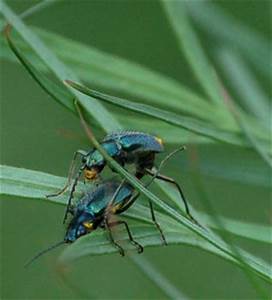
Label: farfalla